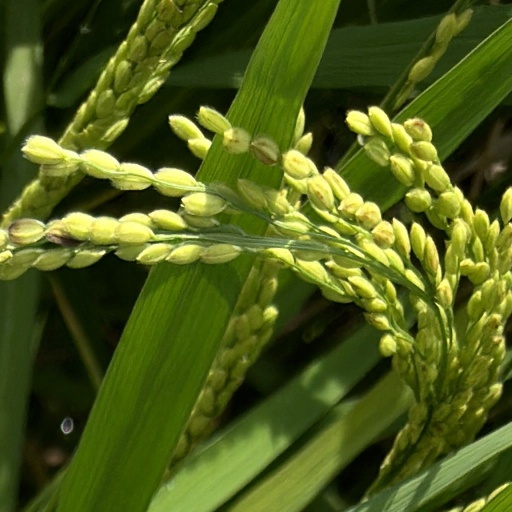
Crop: rice